Sergiusz Toll

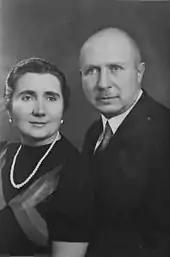
Józefina and Sergiusz Toll

Sergiusz Graf von Toll (22 November 1893 – 19 December 1961) was a Polish entomologist who specialised in microlepidoptera and particularly Coleophoridae. He was a member of the Polish Academy of Sciences.